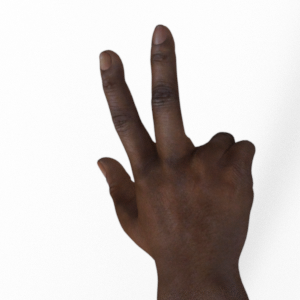
Label: scissors